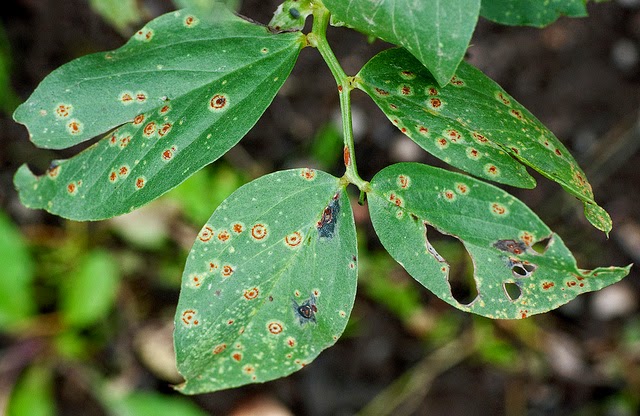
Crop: unknown
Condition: bean_rust